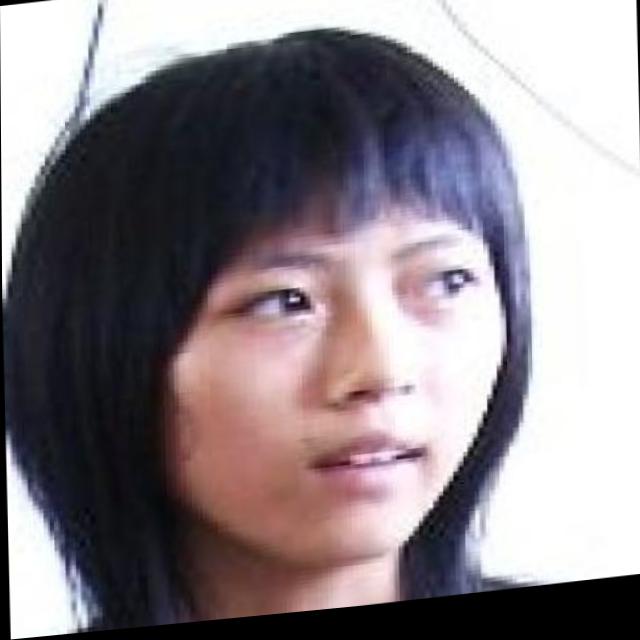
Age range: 13-20